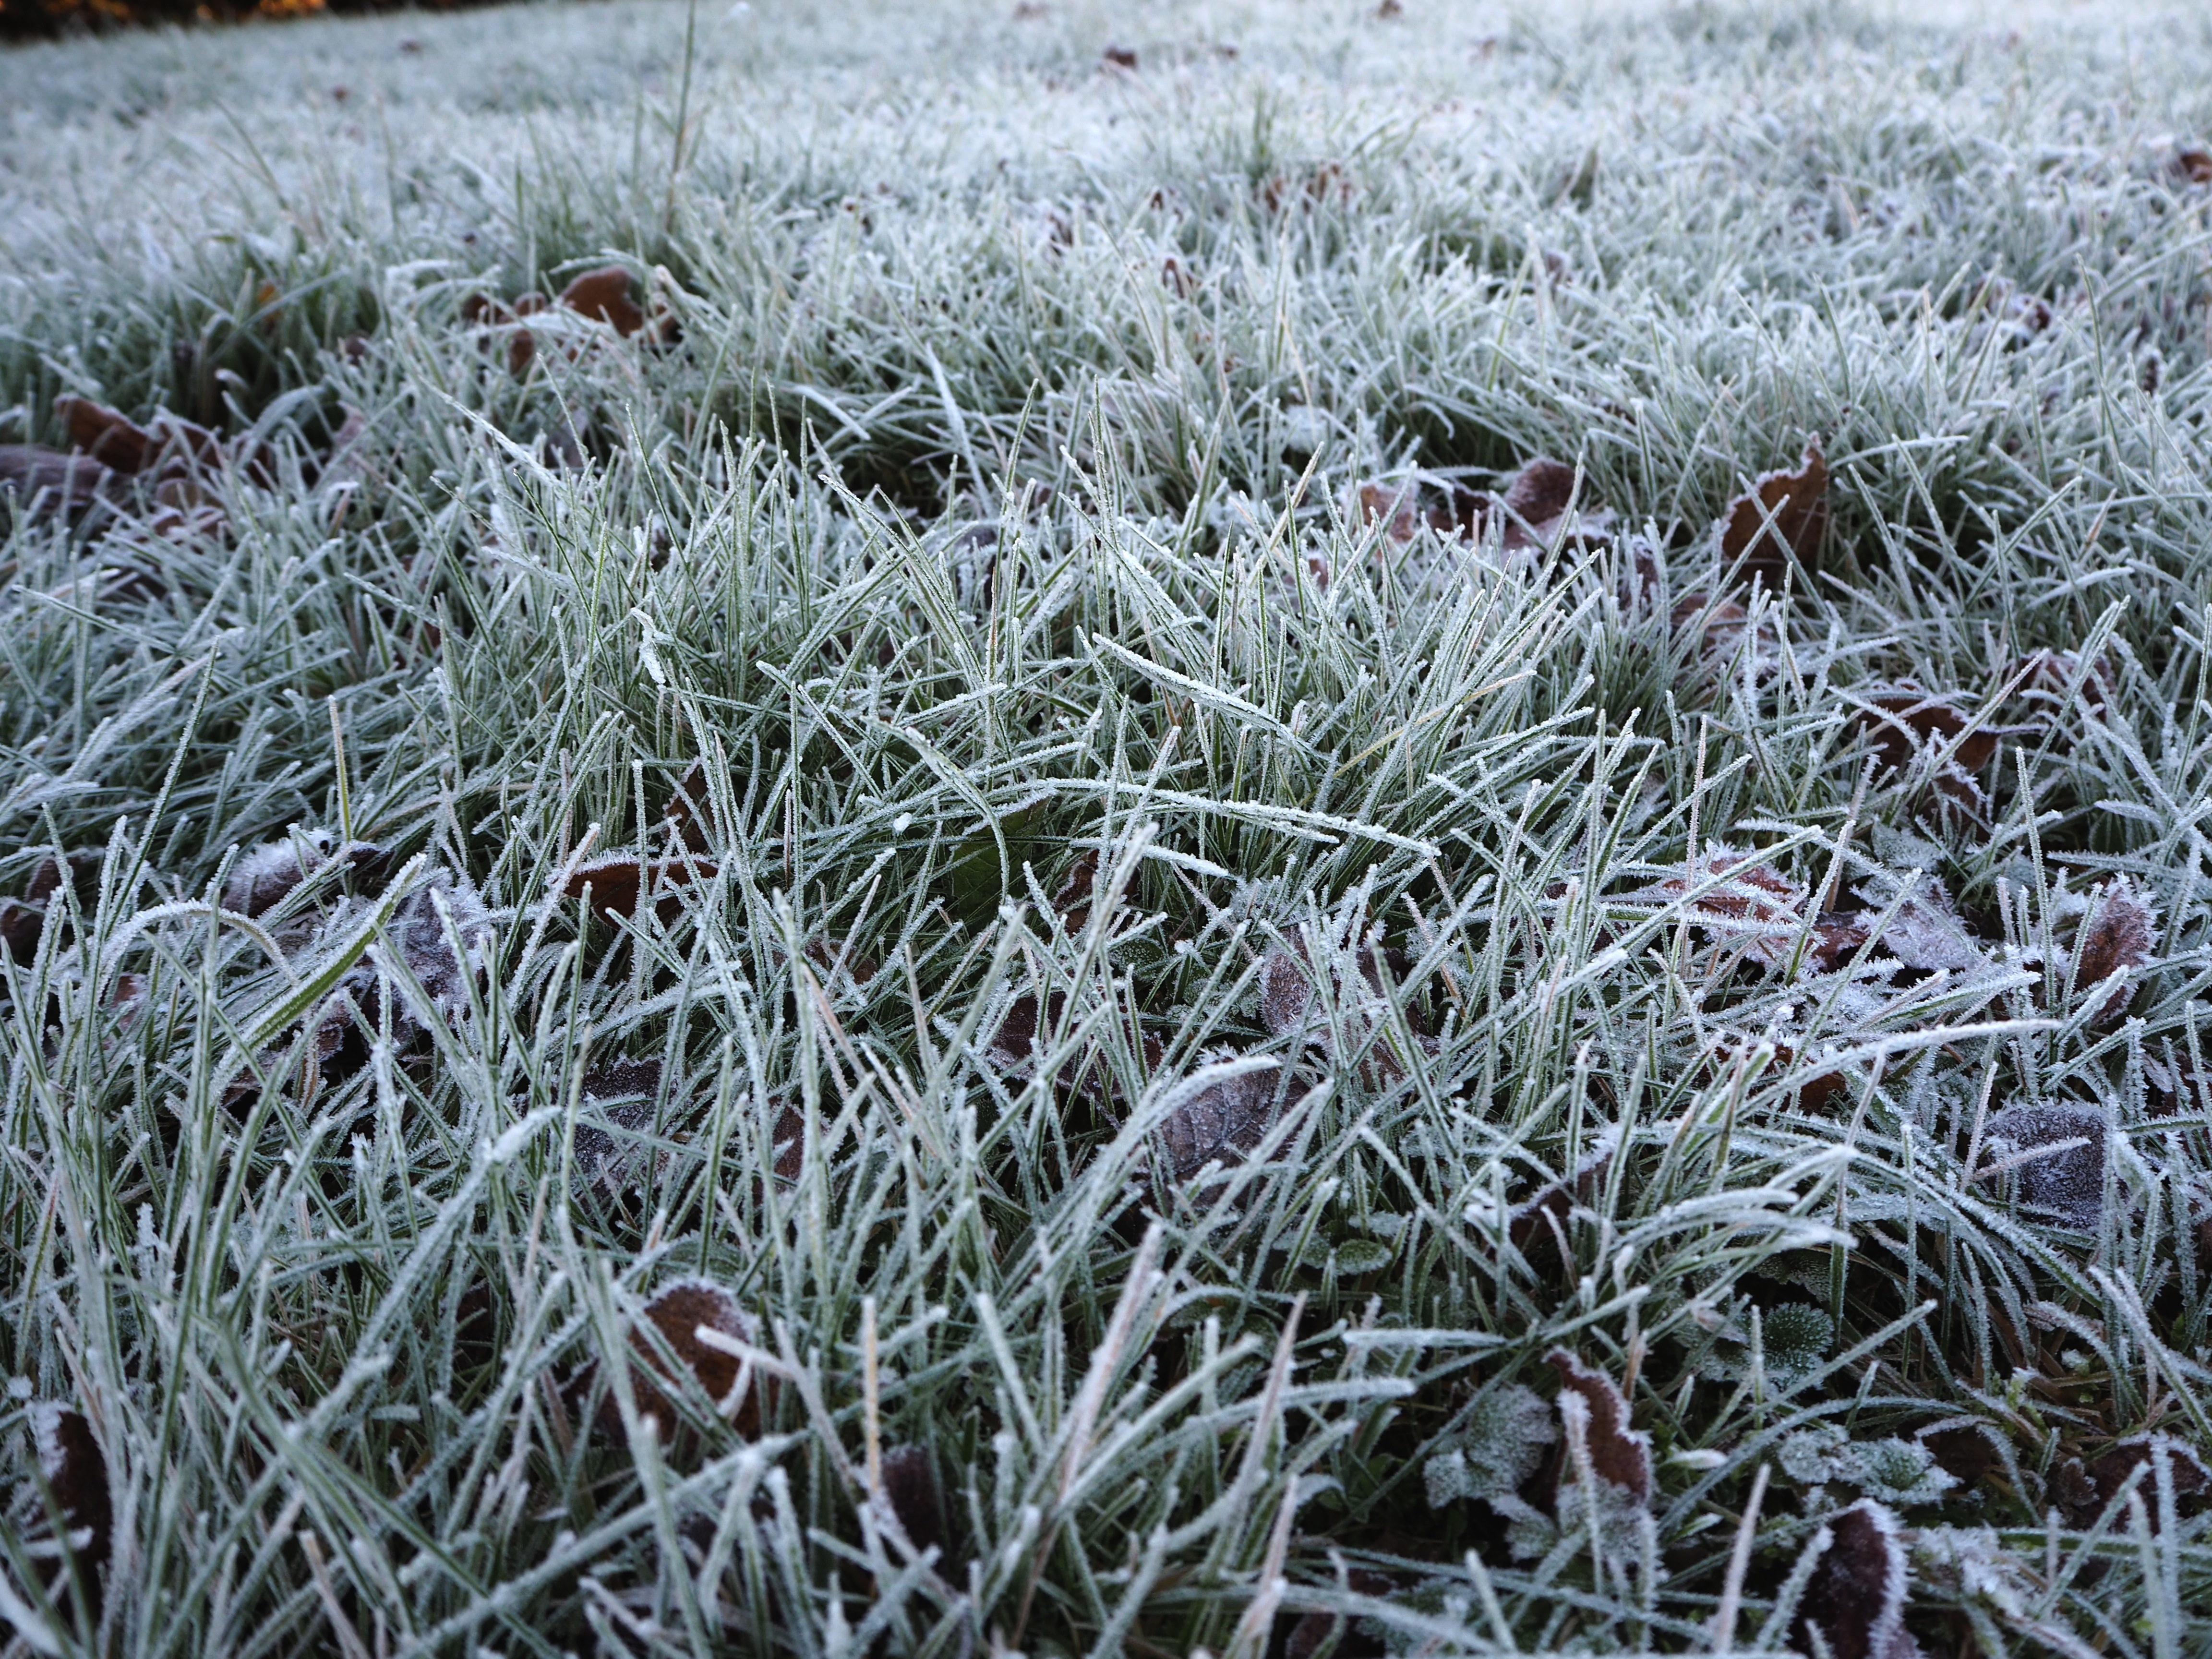
tree, grass, branch, snow, winter, plant, lawn, leaf, flower, frost, weather, botany, flora, twig, ecosystem, freezing, flowering plant, grass family, land plant